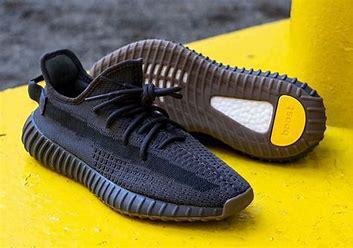
Brand: Adidas
Model: 350